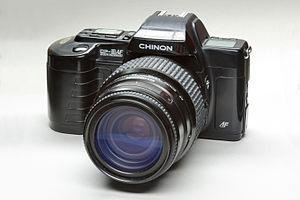
Appareil photo Chinon CP-9 AF équipé d'un objectif 35-135mm Autofocus
Chinon Industries Inc. était un fabricant japonais d'appareils photographiques et de caméras Super 8.